List of Gossip Girl characters

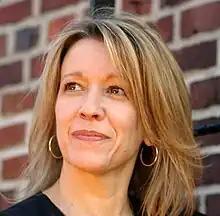
Linda Emond portrayed Headmistress Queller in seasons one and two.

Portrayed by Linda Emond in season one and the beginning of season two and by Jan Maxwell at the end of season two and for one episode in season four, Headmistress Queller is Constance Billiard School for Girls' and St. Jude's School for Boys' headmistress. Blair mentions that she and Headmistress Queller had tea when she first applied to Yale. She is first introduced in the first season as the new Headmistress and immediately faces trouble with the junior class. She pragmatically interrogates Constance Billard and St. Jude's students when an accident in the school swimming pool involving most of the Junior class reaches her ears and threatens expulsion if the perpetrator doesn't come forward. Serena comes forward but doesn't get expelled and instead finds out that Bart Bass paid off her headmistress that earned Serena community service. In the second season, Jenny rejects a meeting with her when she has been skipping school and instead working at Eleanor Waldorf's atelier. Jenny eventually returns to Constance. In the later episodes, Blair seeks advice from her when she discovers that she is waitlisted for Yale and reassures her that all Constance students eventually get accepted as long as their transcripts are untarnished. When Miss Carr informs her of Blair's hazing against her, headmistress Queller gives Blair detention through community service. Blair's hazing incident eventually reaches the ears of Yale and Blair is no longer accepted. Blair eventually attempts to apply to Sarah Lawrence College but has no chance because of her hazing incident and that the dean only spoke with her as a favor from headmistress Queller.